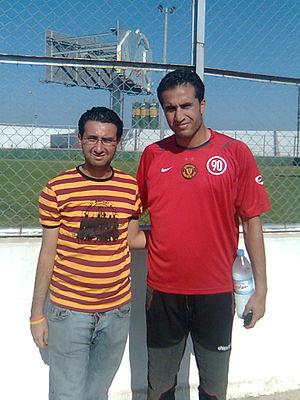
Hamdi Kasraoui sous le maillot de l'Espérance sportive de Tunis
Hamdi Kasraoui, né le 18 janvier 1983 à Sousse, est un footballeur international tunisien.